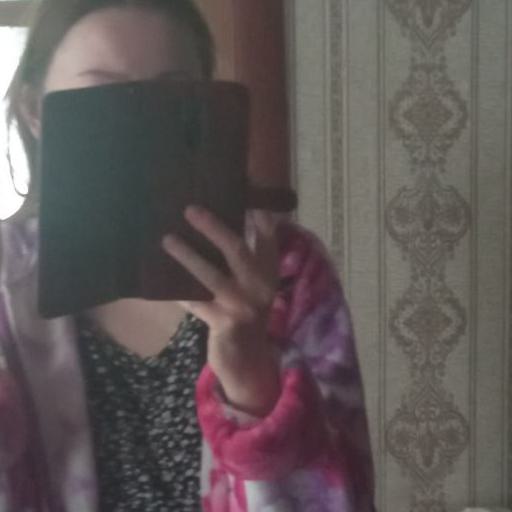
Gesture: no_gesture